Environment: real
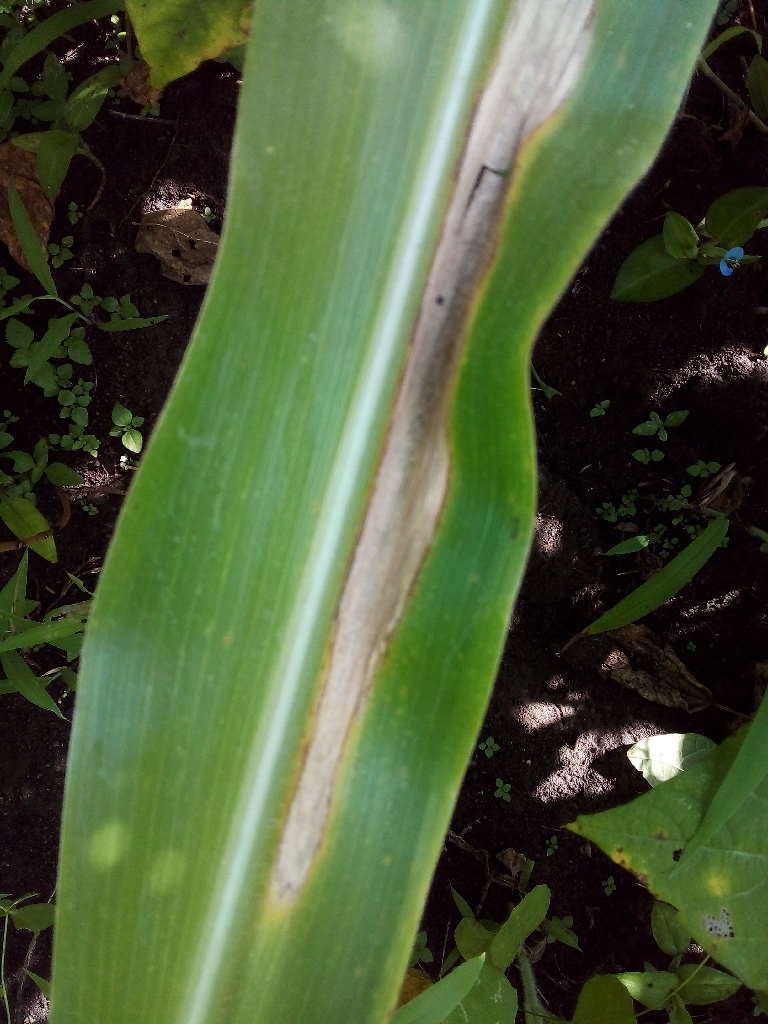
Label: northern_corn_leaf_blight